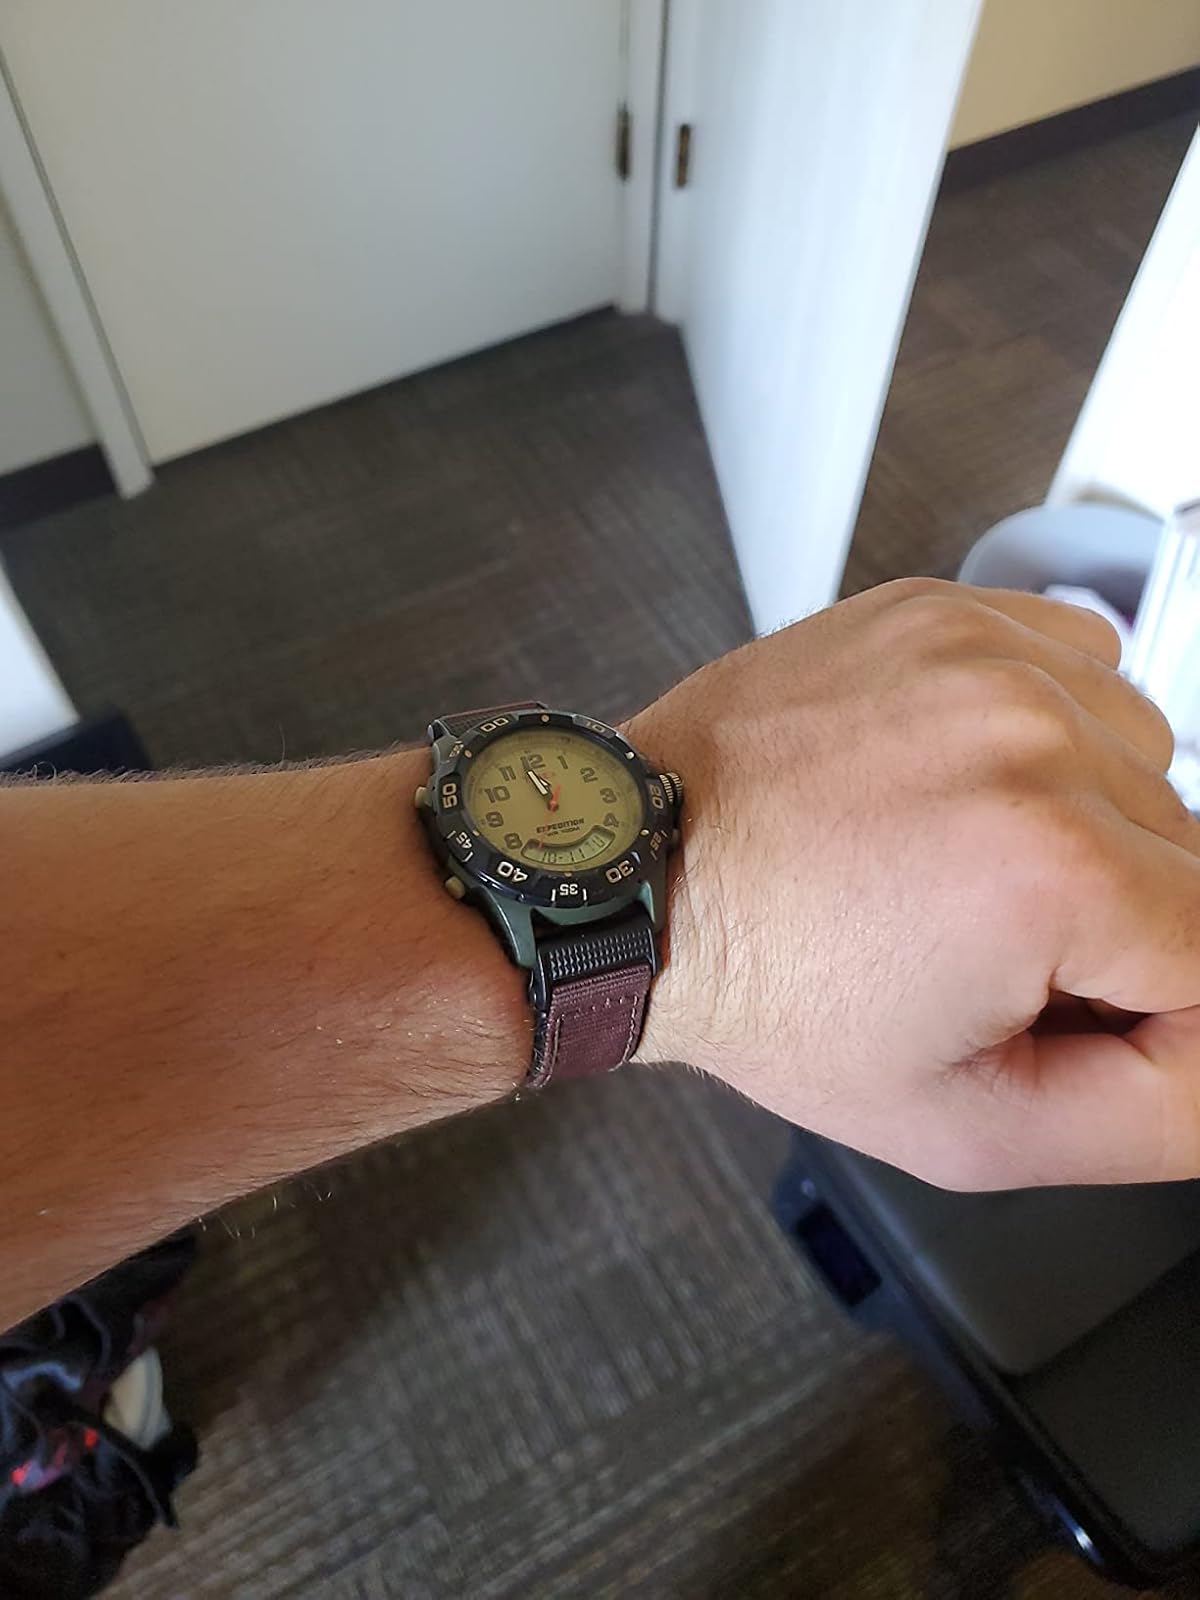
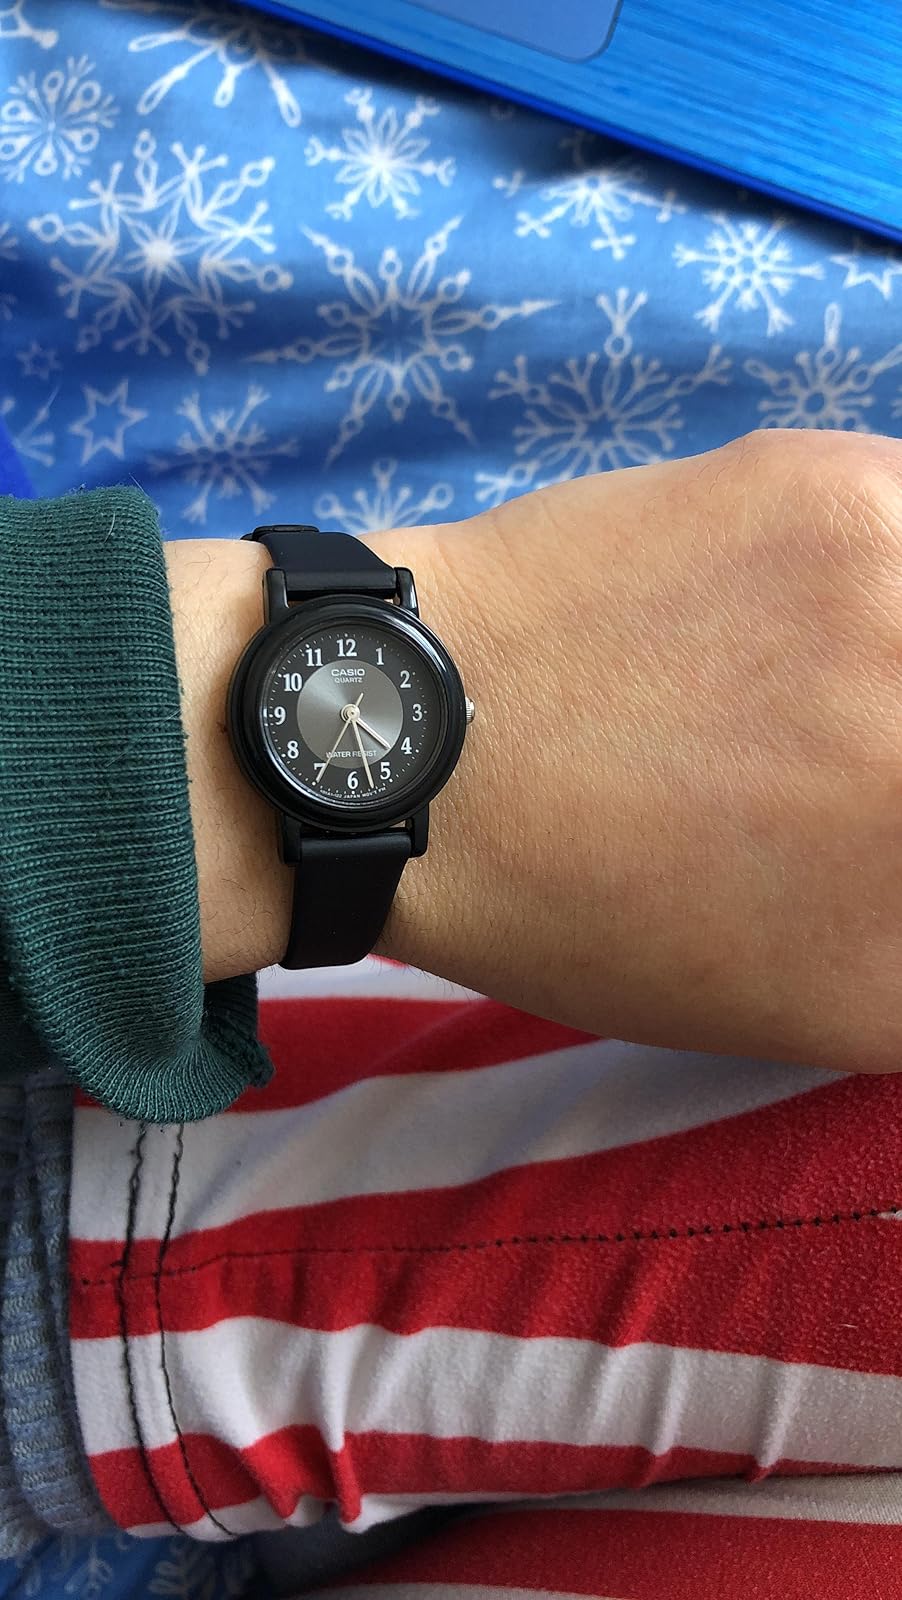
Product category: accessories_watch
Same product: no